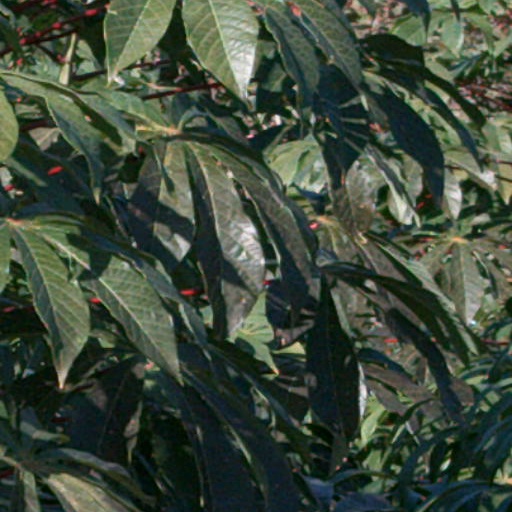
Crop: cassava